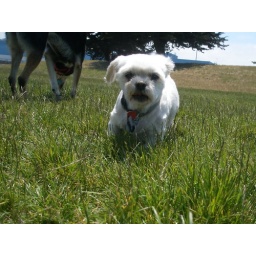
Maltzu enjoyed walking around on the grass at Pt. Isabel.